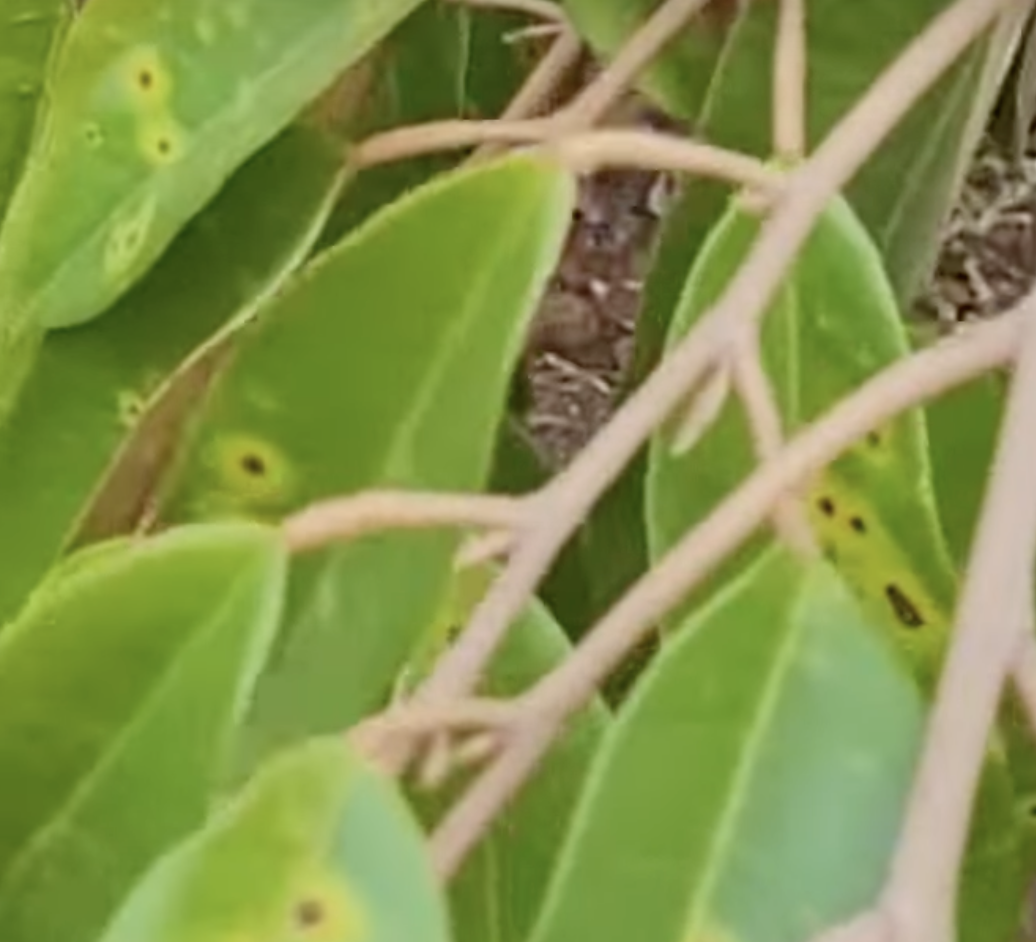
Label: canker_disease